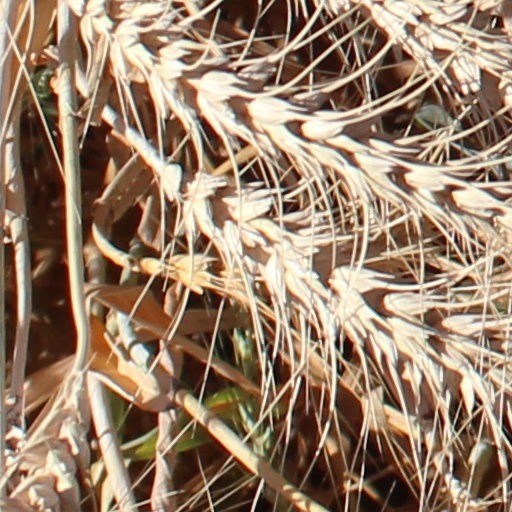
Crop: wheat